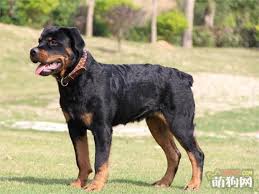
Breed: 224-n000060-Rottweiler